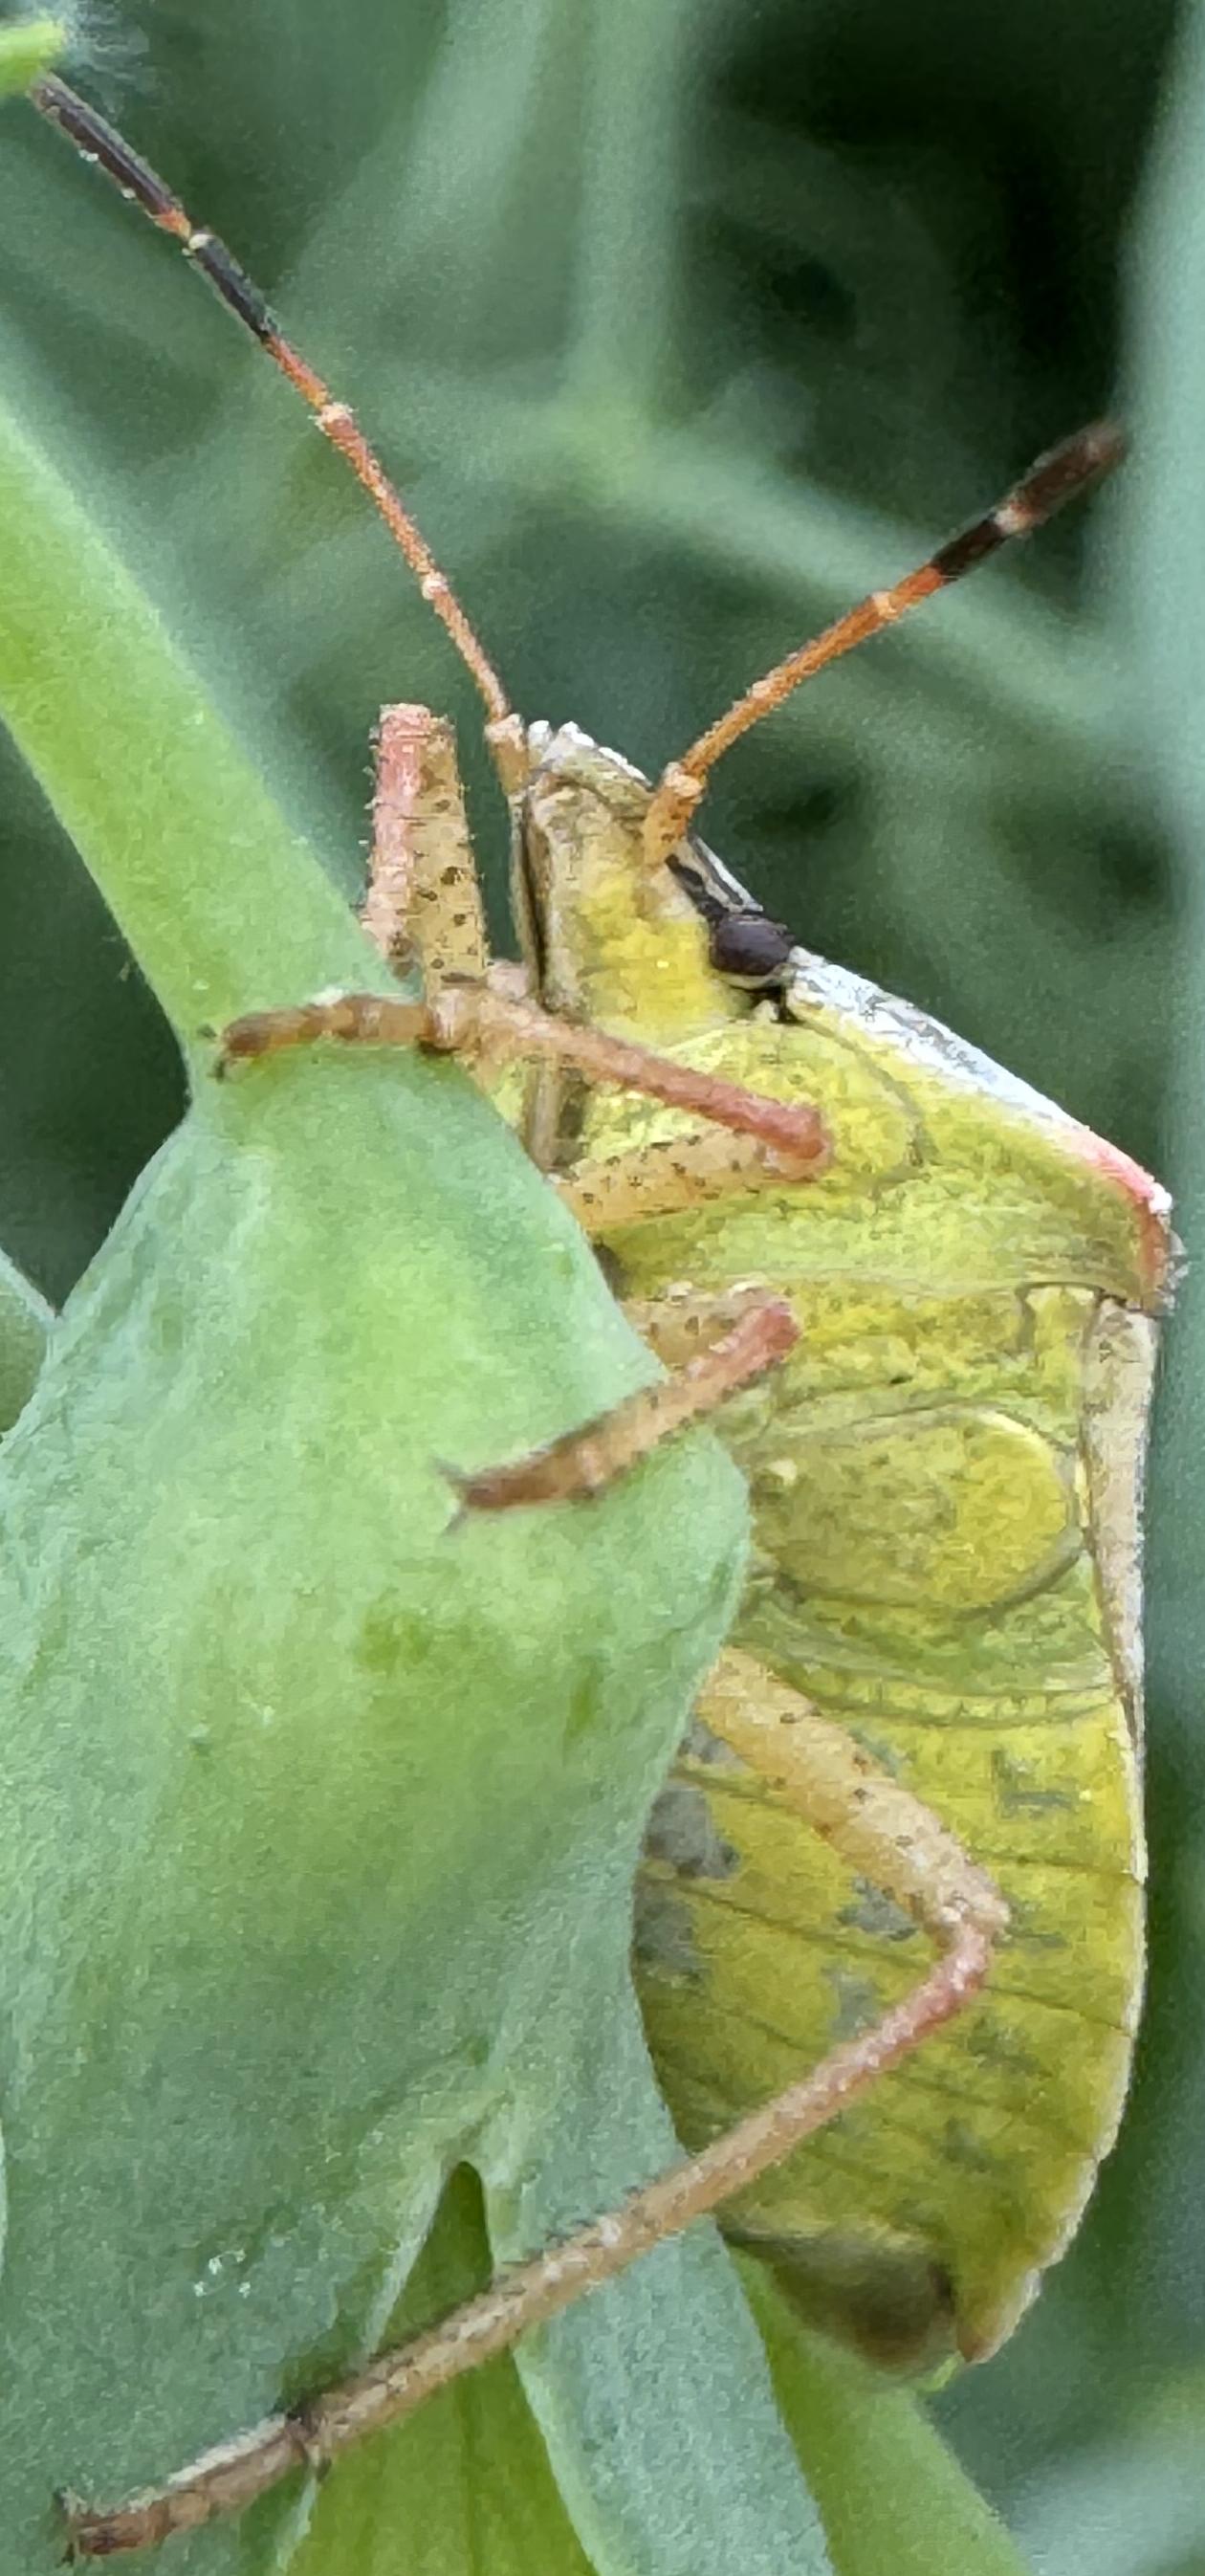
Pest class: stink_bug